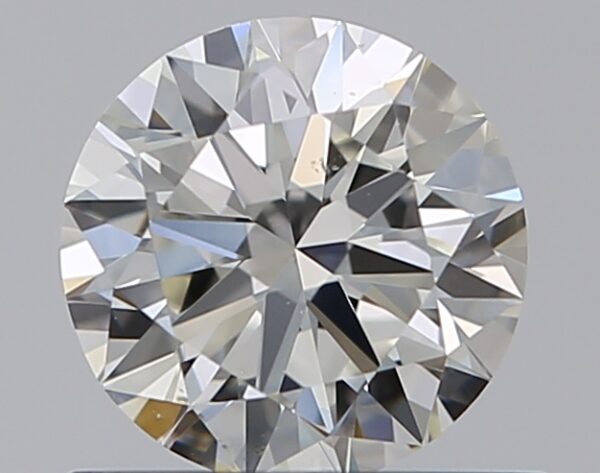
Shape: round
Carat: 0.7
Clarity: VS2
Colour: J
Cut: VG
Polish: EX
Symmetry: VG
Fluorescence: N
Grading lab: GIA
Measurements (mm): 5.67 x 5.72 x 3.45